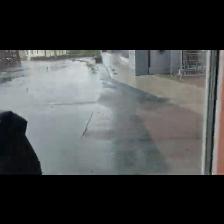
Label: NonHuman